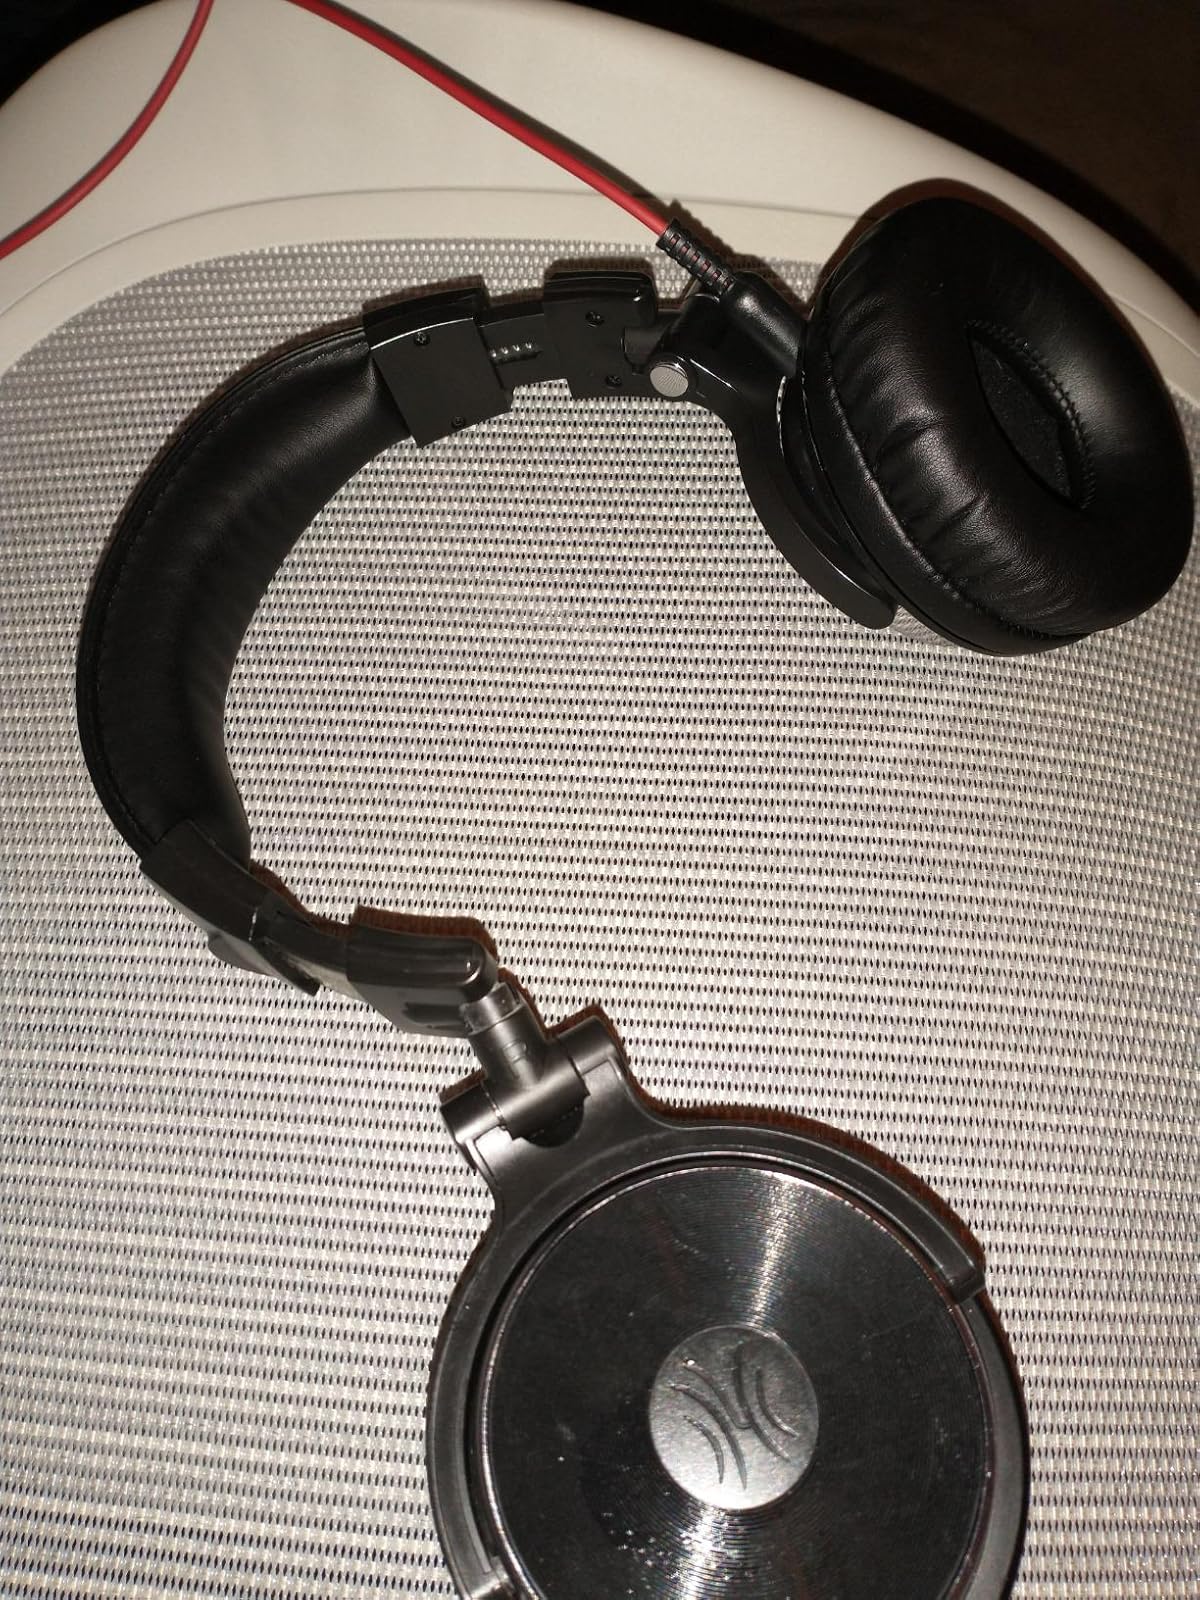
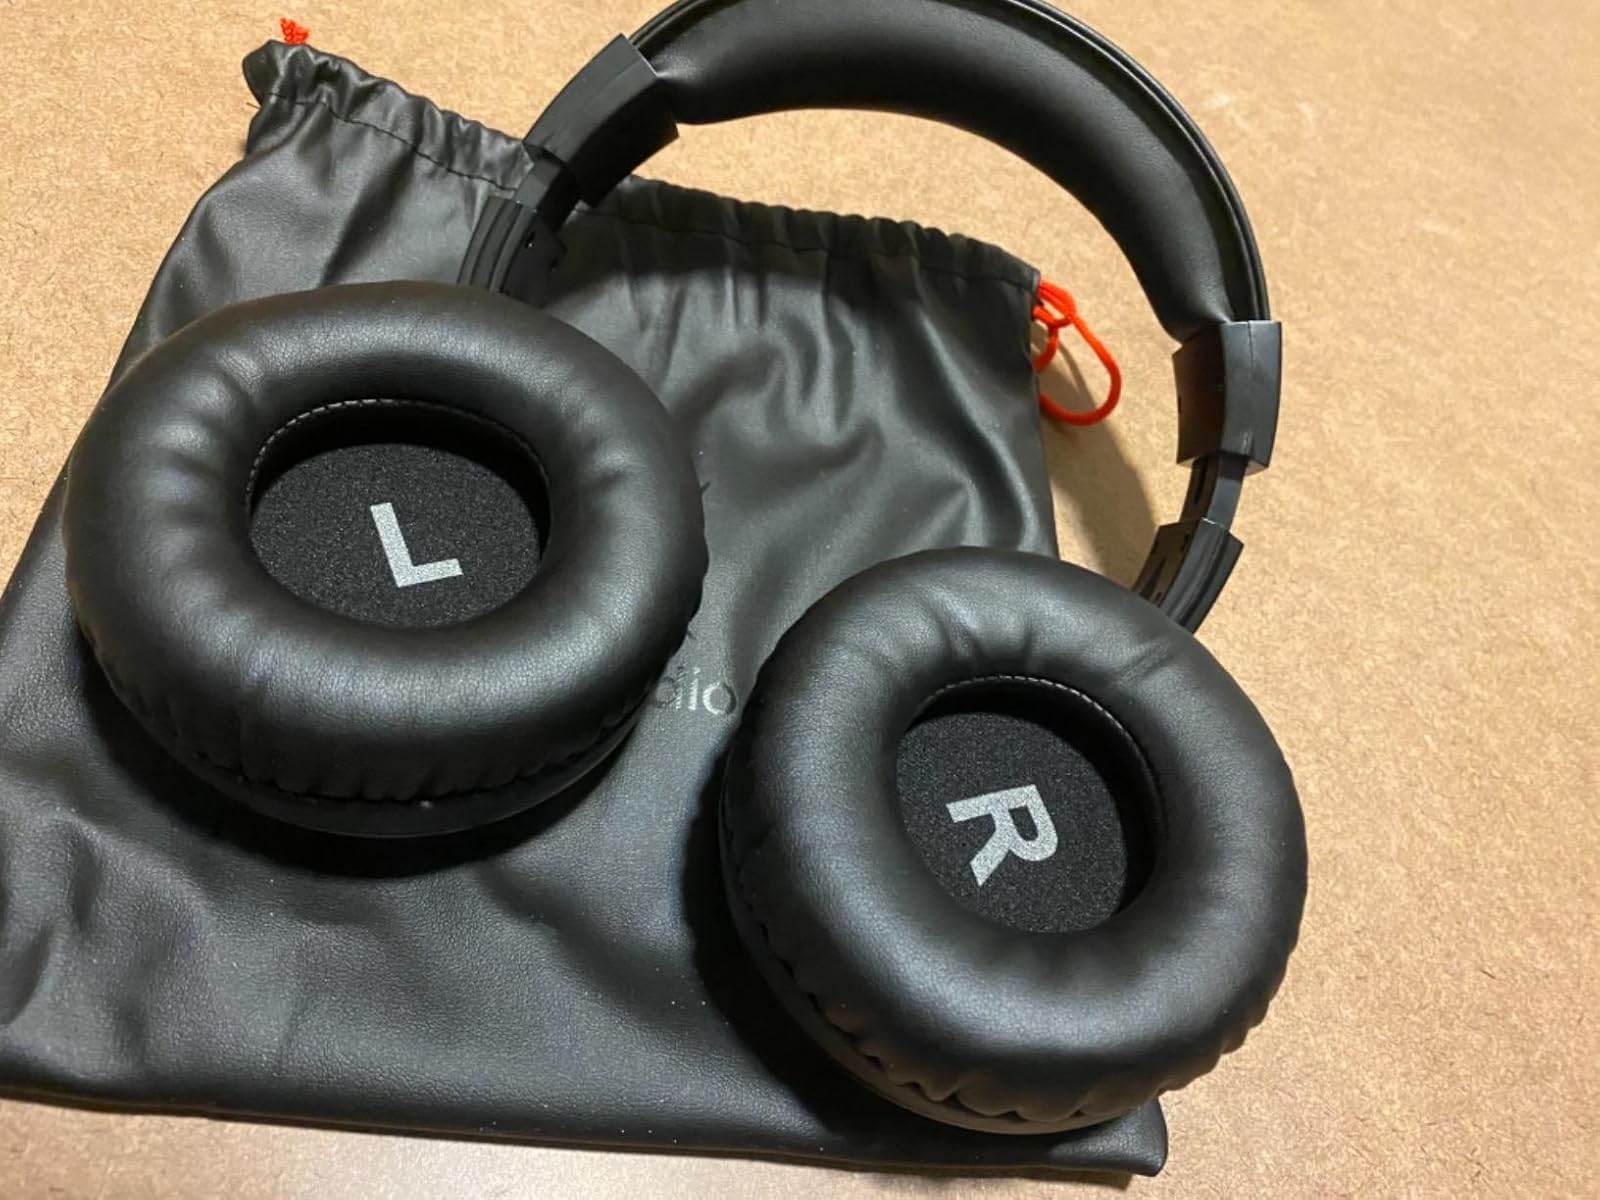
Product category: headphones
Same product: yes